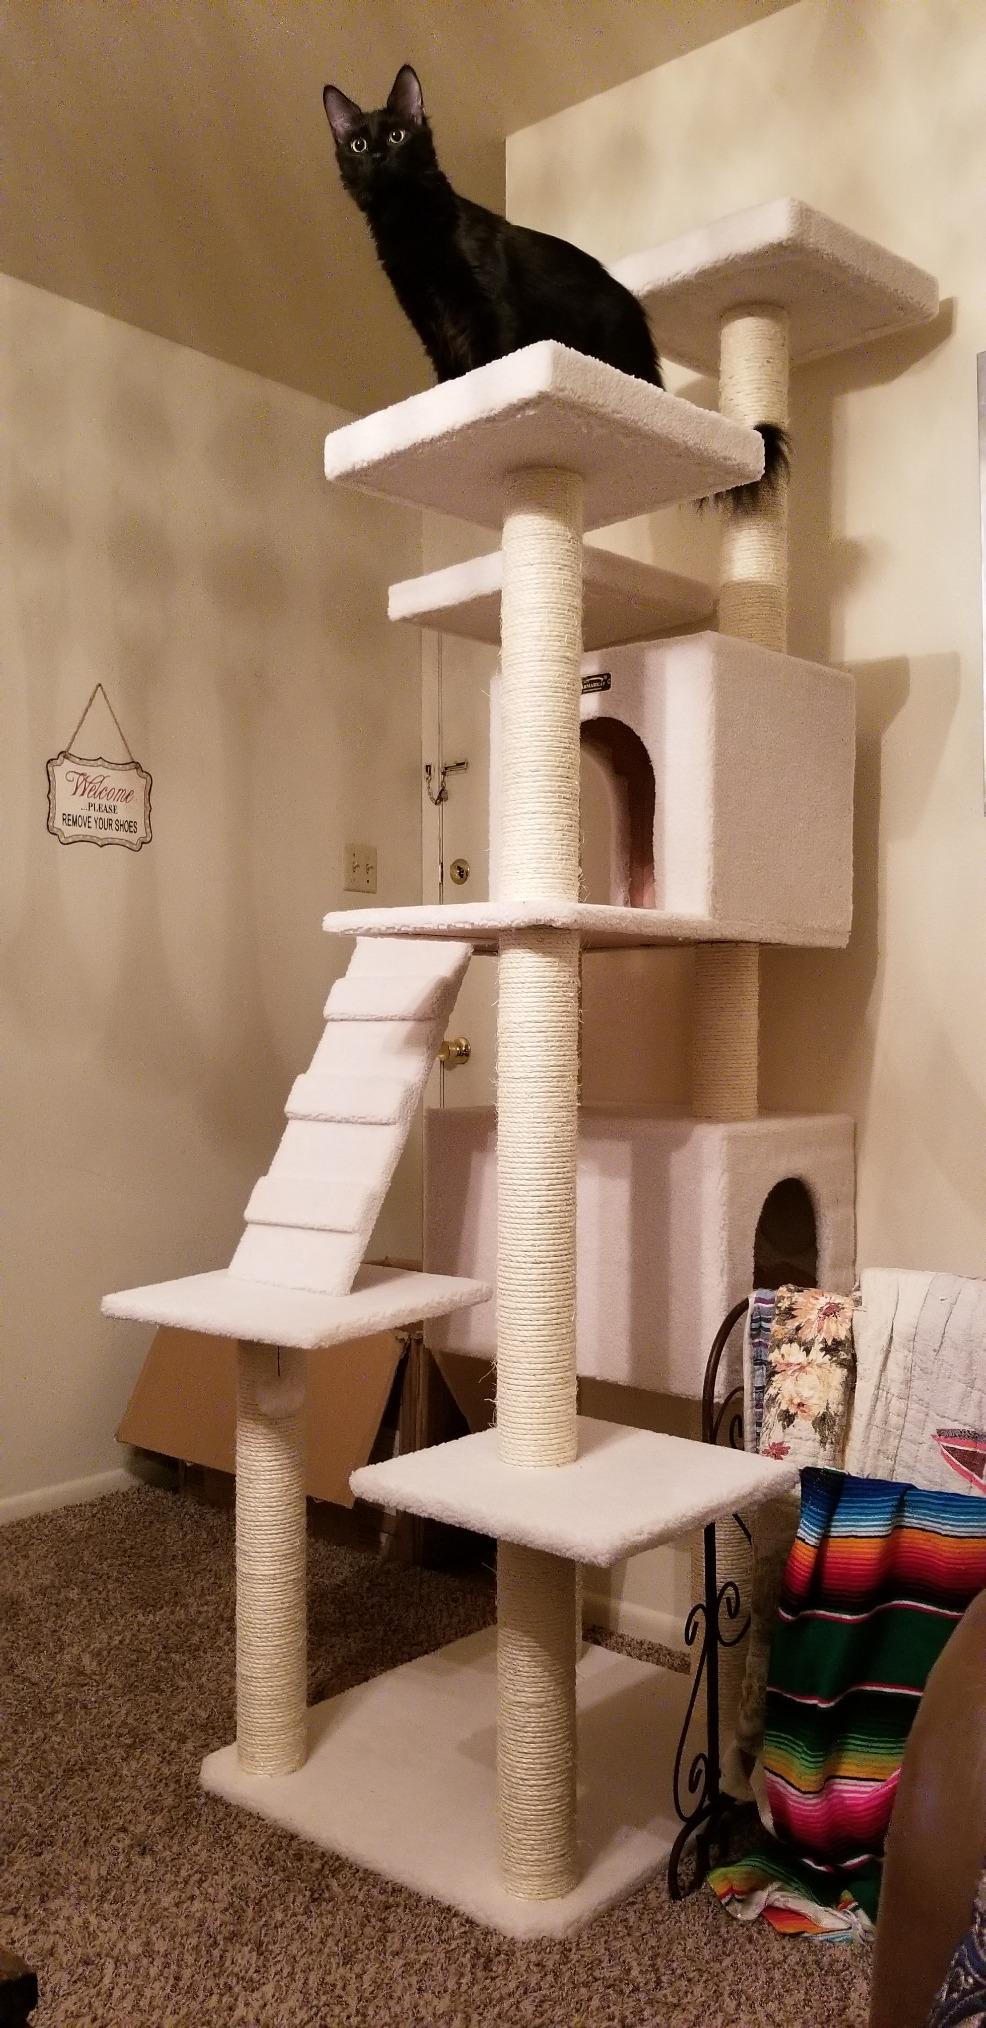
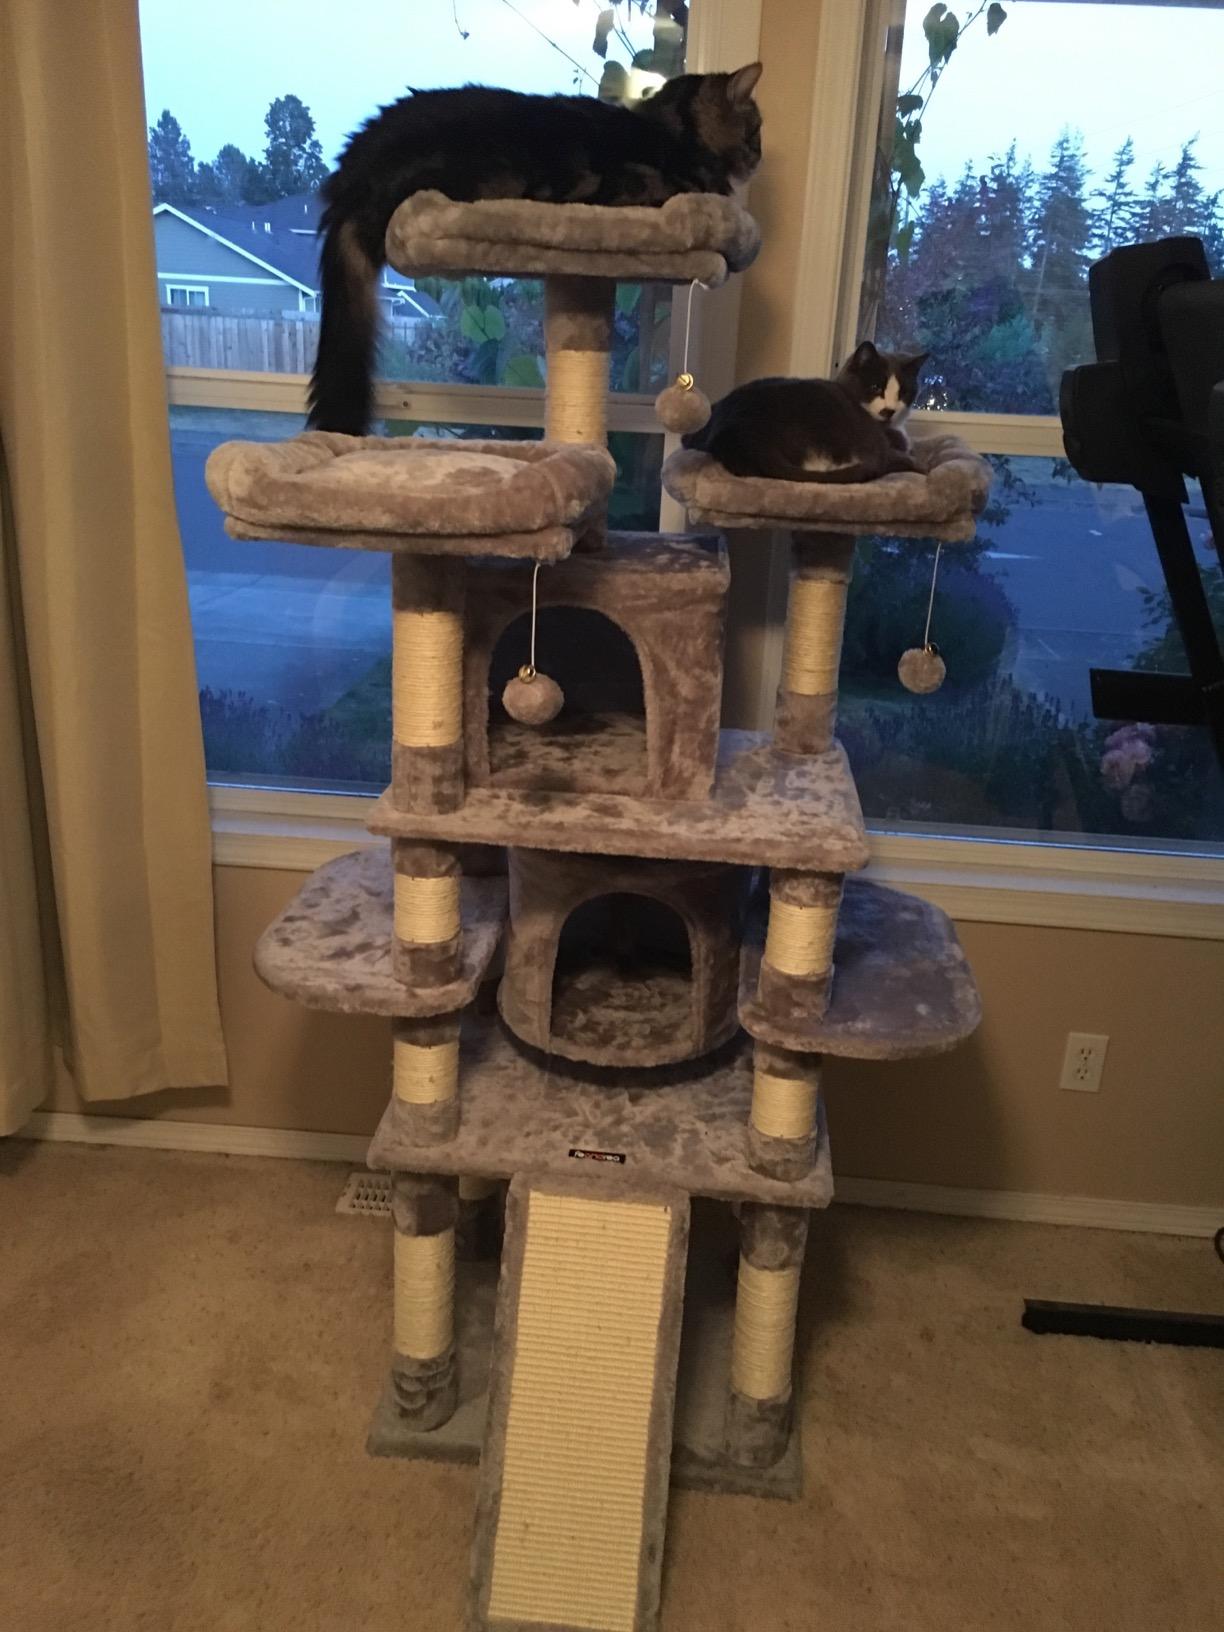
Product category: items_cat tree
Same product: no